Christiaan Snouck Hurgronje

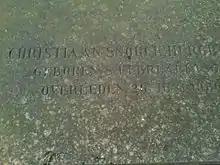
Snouck Hurgronje's grave in Leiden

Back in the Netherlands Snouck accepted several professorships at Leiden University, including Arabic language, Acehnese language and Islamic education. He continued to produce numerous elaborate academic studies and became the international authority on all matters relating to the Arab world and Muslim religion. His expert advice on urgent issues was often sought after by other European countries and much of his work was already being translated into a.o. German, French and English. In 1925 he was even offered a professorship at the prestigious National Egyptian University in Cairo, the prime university of the Middle East. In 1927 he stepped down as Rector magnificus and professor, but stayed active as adviser up to his death in Leiden in 1936.